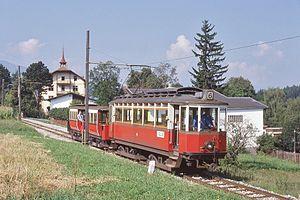
Ligne 6, en juin 1977